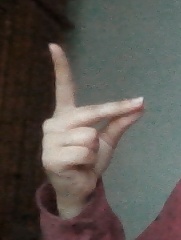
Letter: ta